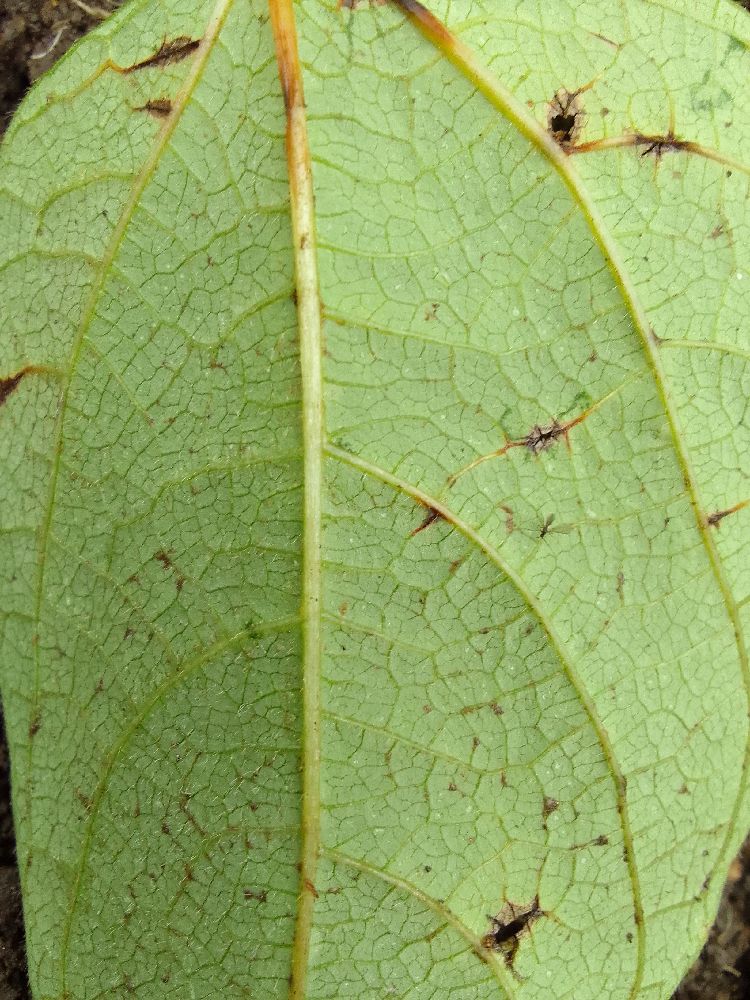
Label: anthracnose